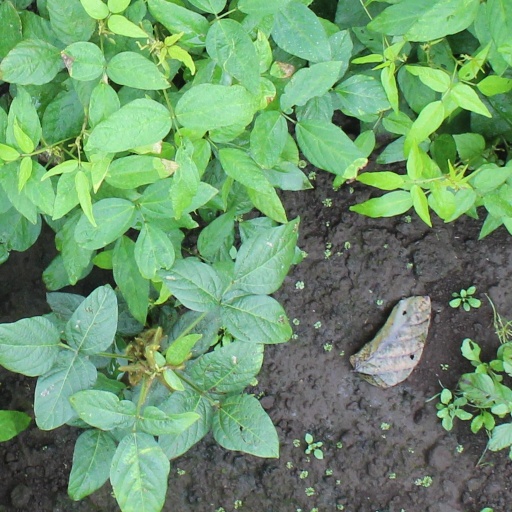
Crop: soybean